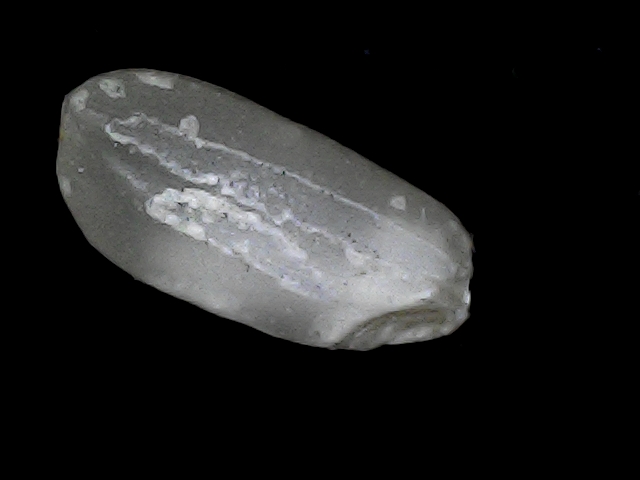
Rice variety: BD33